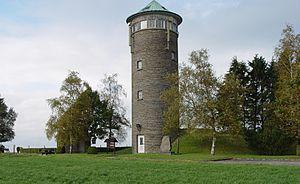
Burrigplatz est une colline qui fut considérée comme le point culminant du Luxembourg.
Huldange est une section de la commune luxembourgeoise de Troisvierges située dans le canton de Clervaux.